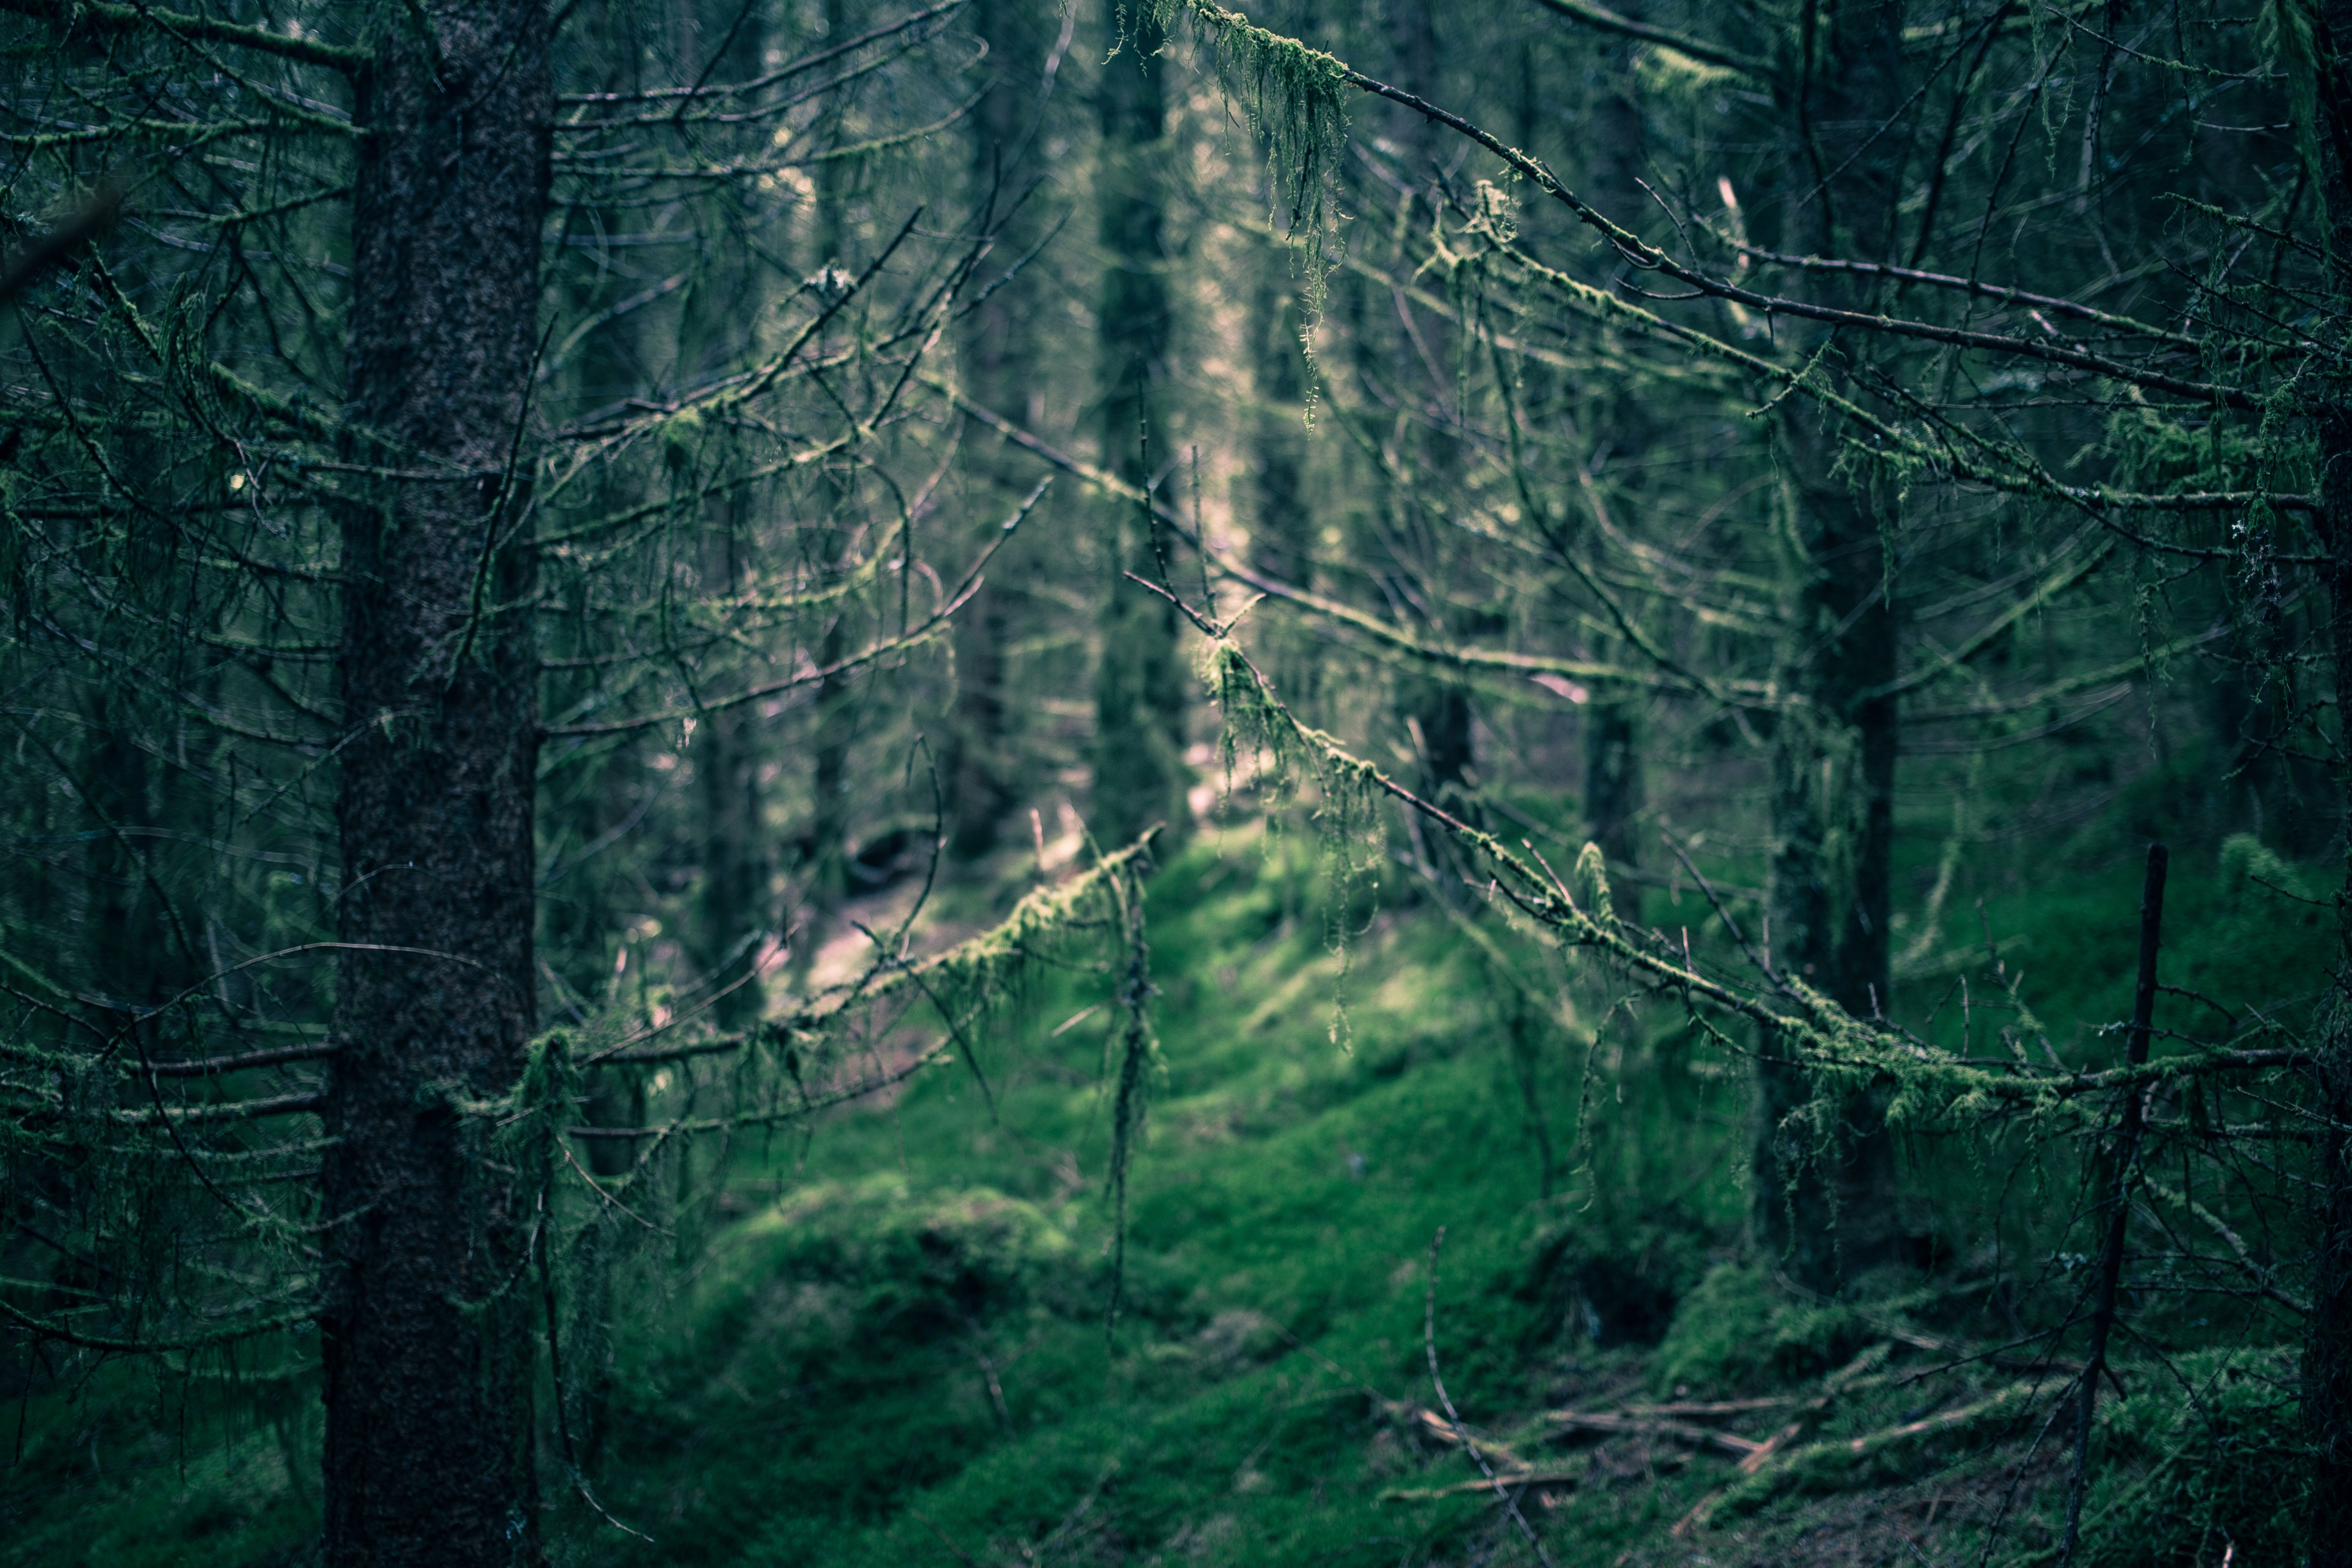
tree, forest, swamp, wilderness, jungle, rainforest, wetland, woodland, habitat, ecosystem, screenshot, biome, old growth forest, natural environment, geographical feature, atmospheric phenomenon, temperate broadleaf and mixed forest, temperate coniferous forest